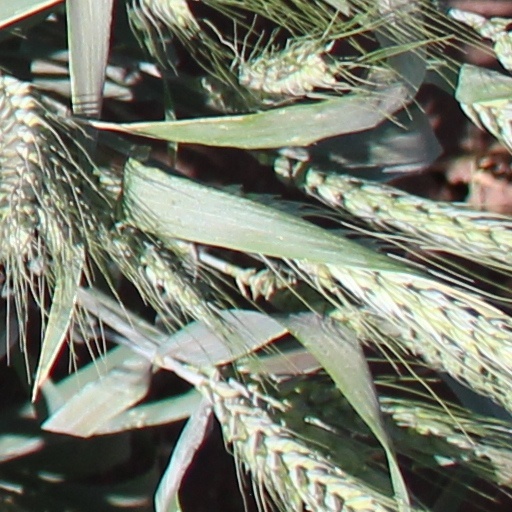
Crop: wheat